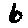
Label: 6